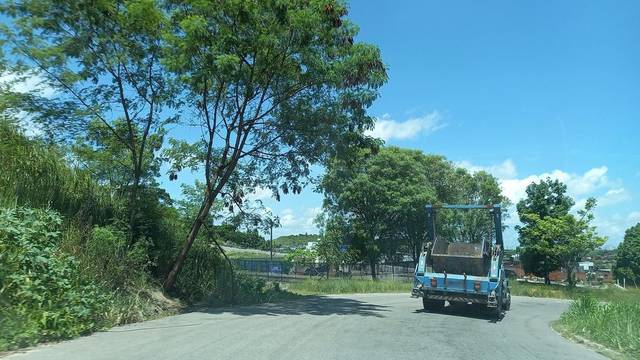
Region: Brazil
Coordinates: -8.117, -34.943